Rob Brown (actor)

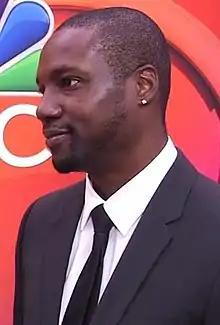
Brown in 2015

Robert Brown (born March 11, 1984) is an American actor. He is known for his roles in the films "Finding Forrester" (2000), "Coach Carter" (2005), "Take the Lead" (2006), and "" (2008), and for starring in the HBO series "Treme" (2010–13) and NBC series "Blindspot" (2015-2020).